Mike Barnett (ice hockey)

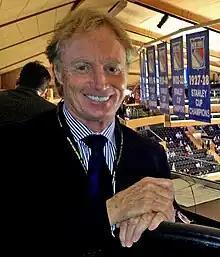
Barnett in 2014

Michael G. Barnett (born October 9, 1948 in Olds, Alberta) is a Canadian ice hockey executive currently serving as Senior Advisor to the President-General Manager of the New York Rangers. He is best known in the world of hockey as a former agent representing sports icon Wayne Gretzky for two decades. He was listed among the "100 Most Powerful People In Sports" by "The Sporting News" on six occasions from 1994 to 2000. During his 12 years as President of International Management Group's hockey division, Barnett represented a who's who of the National Hockey League. Barnett negotiated the playing and marketing contracts for Wayne Gretzky, Brett Hull, Jaromír Jágr, Sergei Fedorov, Paul Coffey, Joe Thornton, Mats Sundin, Lanny McDonald, Grant Fuhr, Marty McSorley, Alexander Mogilny, Owen Nolan, Daniel Sedin and Henrik Sedin and numerous others. He also had a part in the NHL's Collective Bargaining Agreement of 1994. Following his two-decades of experience as a sports agent, Barnett went on to become the General Manager of the Phoenix Coyotes from 2001 to 2007.